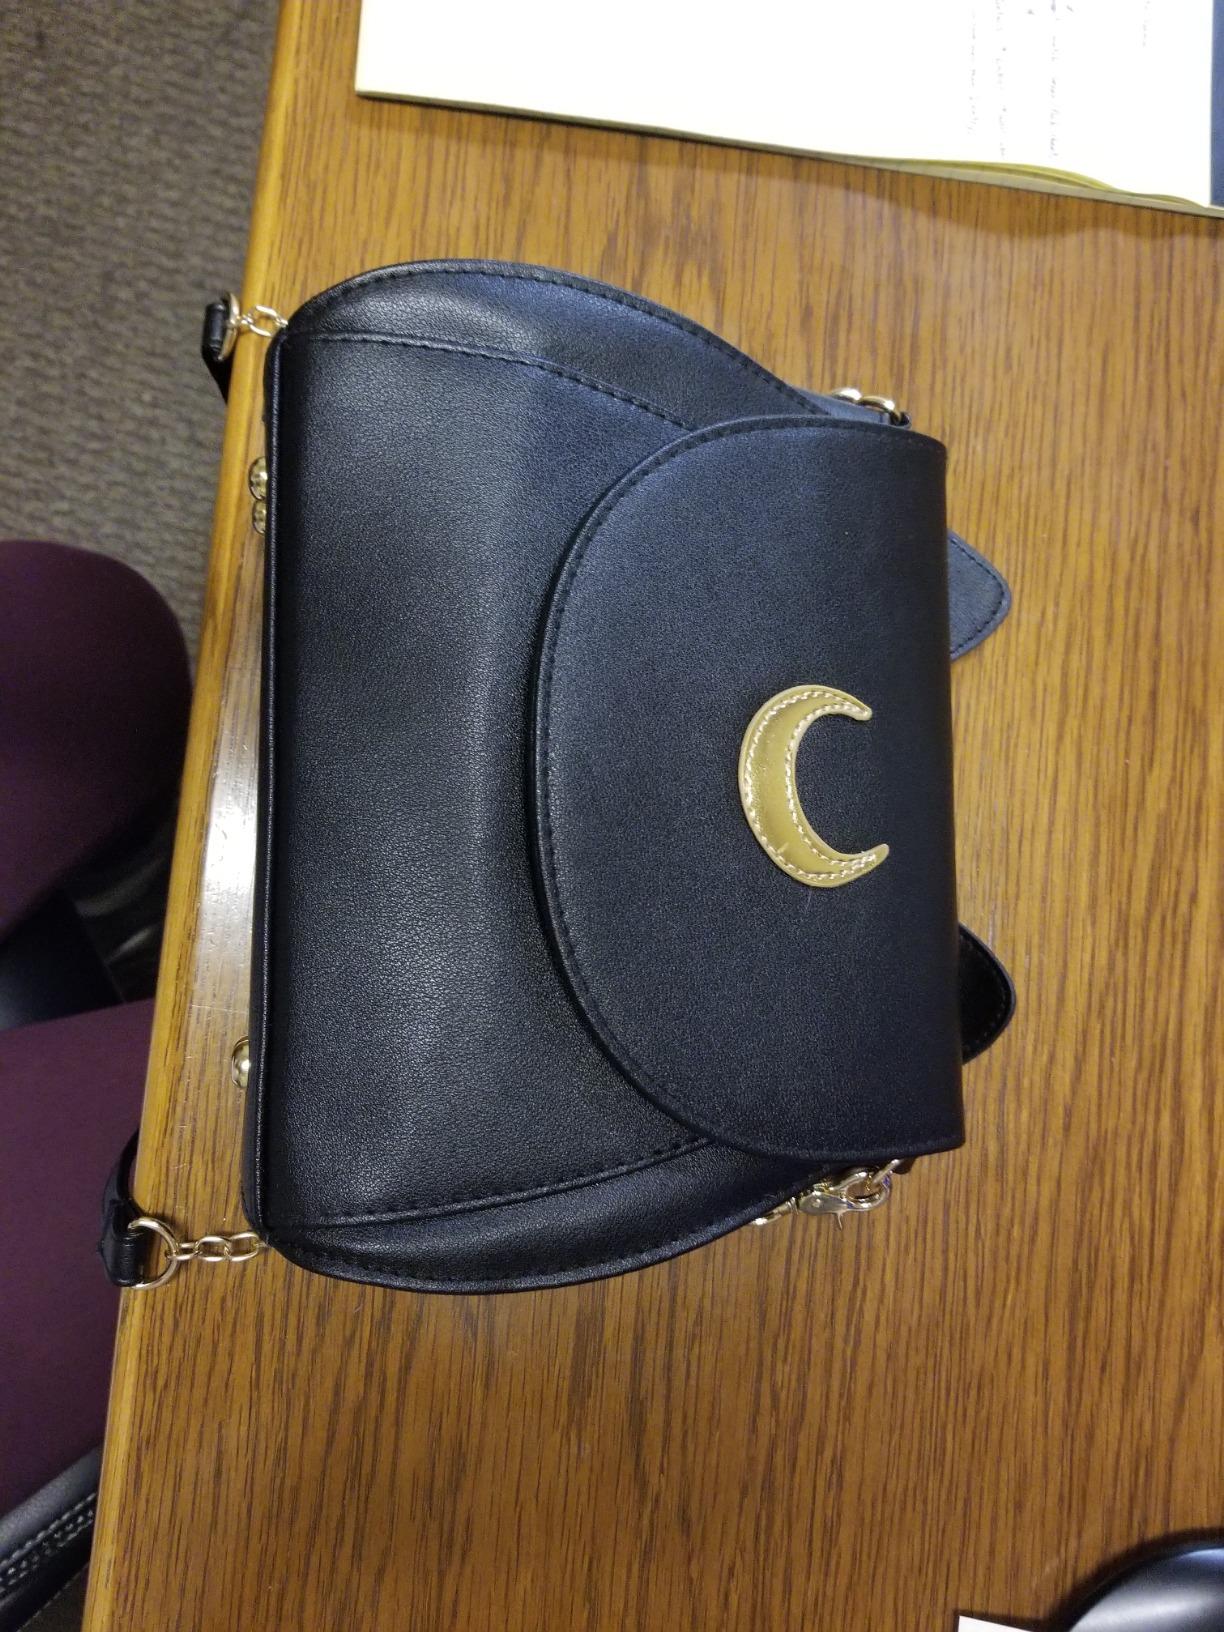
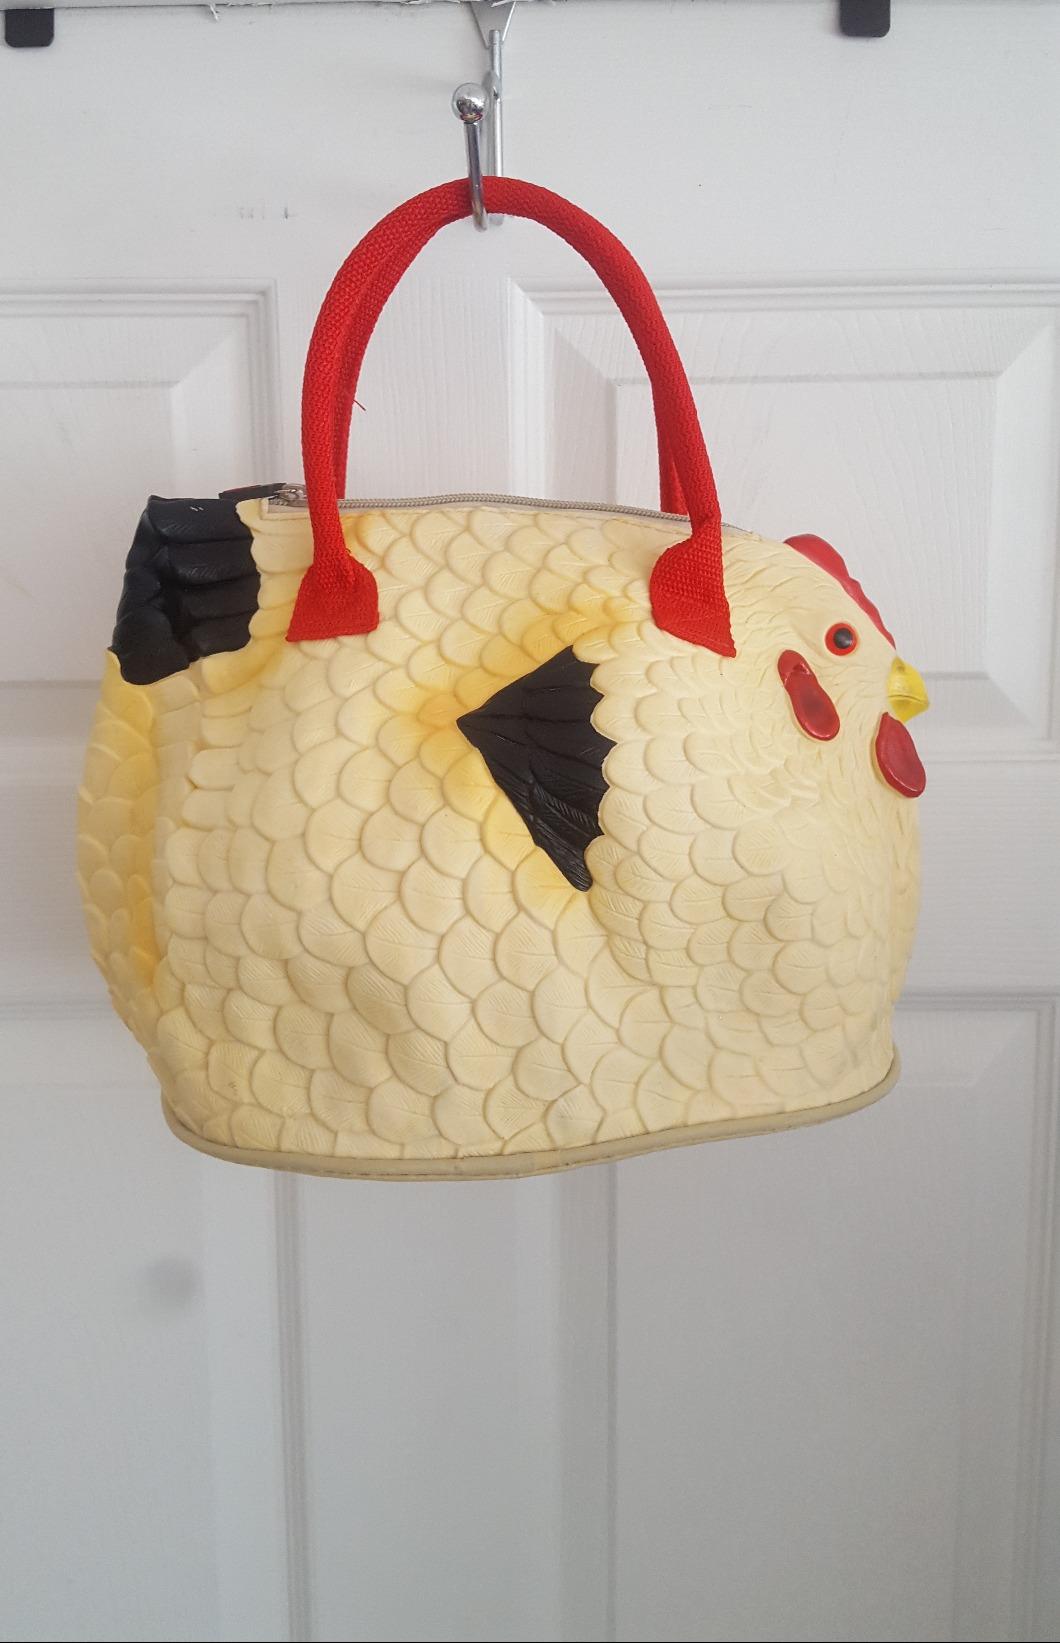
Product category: accessories_handbag
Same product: no